CLOUD experiment

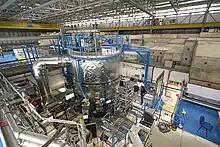
The CLOUD experiment at CERN

Cosmics Leaving Outdoor Droplets (CLOUD) is an experiment being run at CERN by a group of researchers led by Jasper Kirkby to investigate the microphysics between galactic cosmic rays (GCRs) and aerosols under controlled conditions. This is a fixed-target experiment that began operation in November 2009, though it was originally proposed in 2000.